Killick Martin & Company

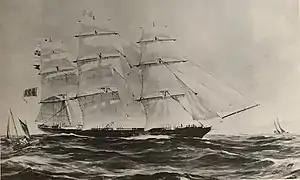
Challenger

During the period May 1862 and July 1886, Killick Martin & Company held shares in twenty vessels. The first vessel owned by the company, "Gazelle", was built in 1862. She was primarily a sailing vessel with auxiliary steam power, although registered at Lloyd's as a sailing vessel. "Gazelle" was sold after only one year in the fleet, and, after that, the company only owned and operated clipper ships. During its ship owning period, Killick Martin & Company were represented in Hong Kong and China by Jardine Matheson.